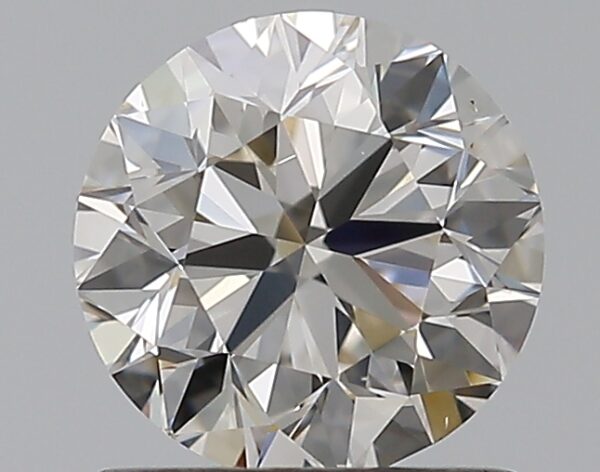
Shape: round
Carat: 0.9
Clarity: VS2
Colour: I
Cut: VG
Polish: EX
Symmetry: VG
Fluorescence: M
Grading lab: GIA
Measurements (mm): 5.99 x 6.07 x 3.87